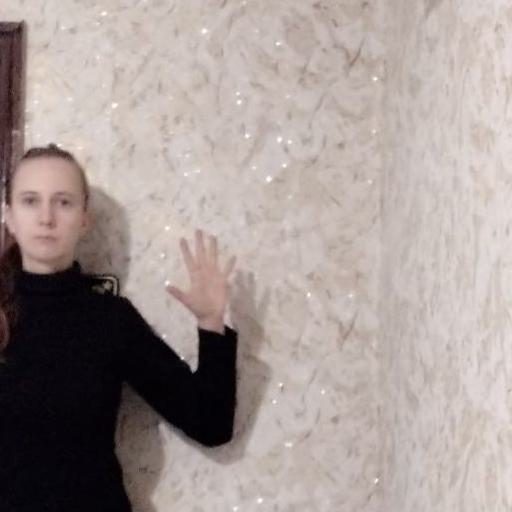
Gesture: palm